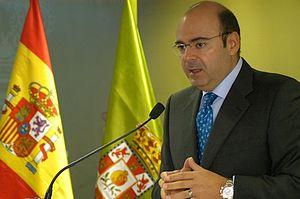
Sebastián Jesús Pérez Ortiz, né le 15 octobre 1955, est un homme politique espagnol membre du Parti populaire.